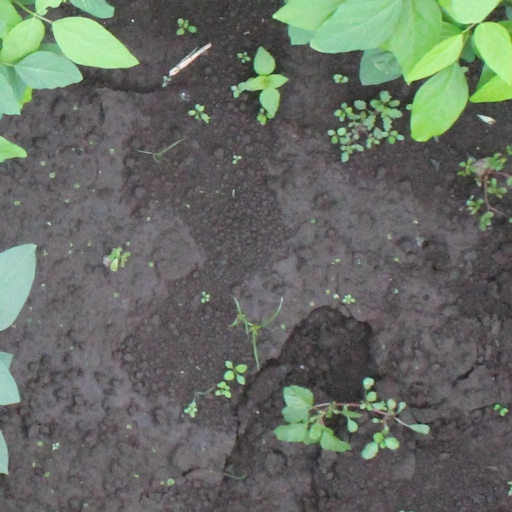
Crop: soybean